4-8-2

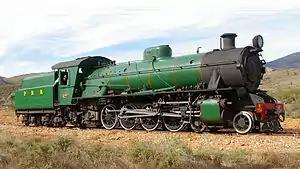
WAGR W class No. W934

The Western Australian Government Railways (WAGR) introduced two classes of 4-8-2 locomotives for freight haulage on the state's network. The first was the S class, of which ten were built at the WAGR Midland Railway Workshops from 1943, with the locomotives named after West Australian mountains. The second was the W class, of which 64 were built by Beyer, Peacock & Company in 1951 and 1952. The 4-8-2 layout allowed for the weight of these relatively powerful locomotives to be spread over a number of axles, resulting in the W class having a maximum axle load of less than 10 tons. It also enabled the incorporation of a wide firebox for burning poor-quality coal.